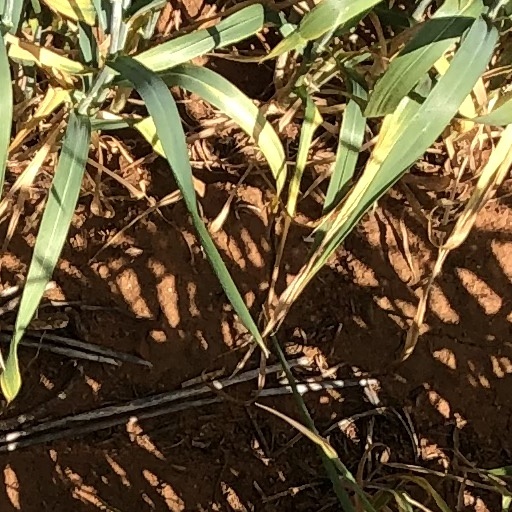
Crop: wheat